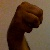
The image shows a hand gesture representing the letter 'M' in Indian Sign Language.